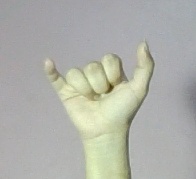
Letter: ya